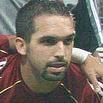
Age: 25